Sharon Calahan

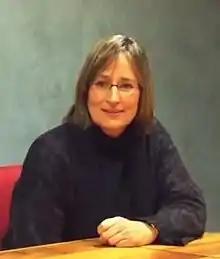
Sharon Calahan at the VIEW Conference in 2011

Sharon Calahan is an American cinematographer who was director of photography on the Pixar films "A Bug's Life" (1998), "Toy Story 2" (1999), and "Finding Nemo" (2003), and was lighting director for "Ratatouille" (2007), "Cars 2" (2011), and "The Good Dinosaur" (2015). She took part in the early rise of computer animated feature film making and the acceptance of that medium as cinematography. Calahan is the first member of the American Society of Cinematographers who was invited to join on the basis of a career entirely in animated film. She was nominated, with Bill Reeves, Eben Ostby, and Rick Sayre, for a 2000 BAFTA Award for Best Achievement in Special Visual Effects for "A Bug's Life".